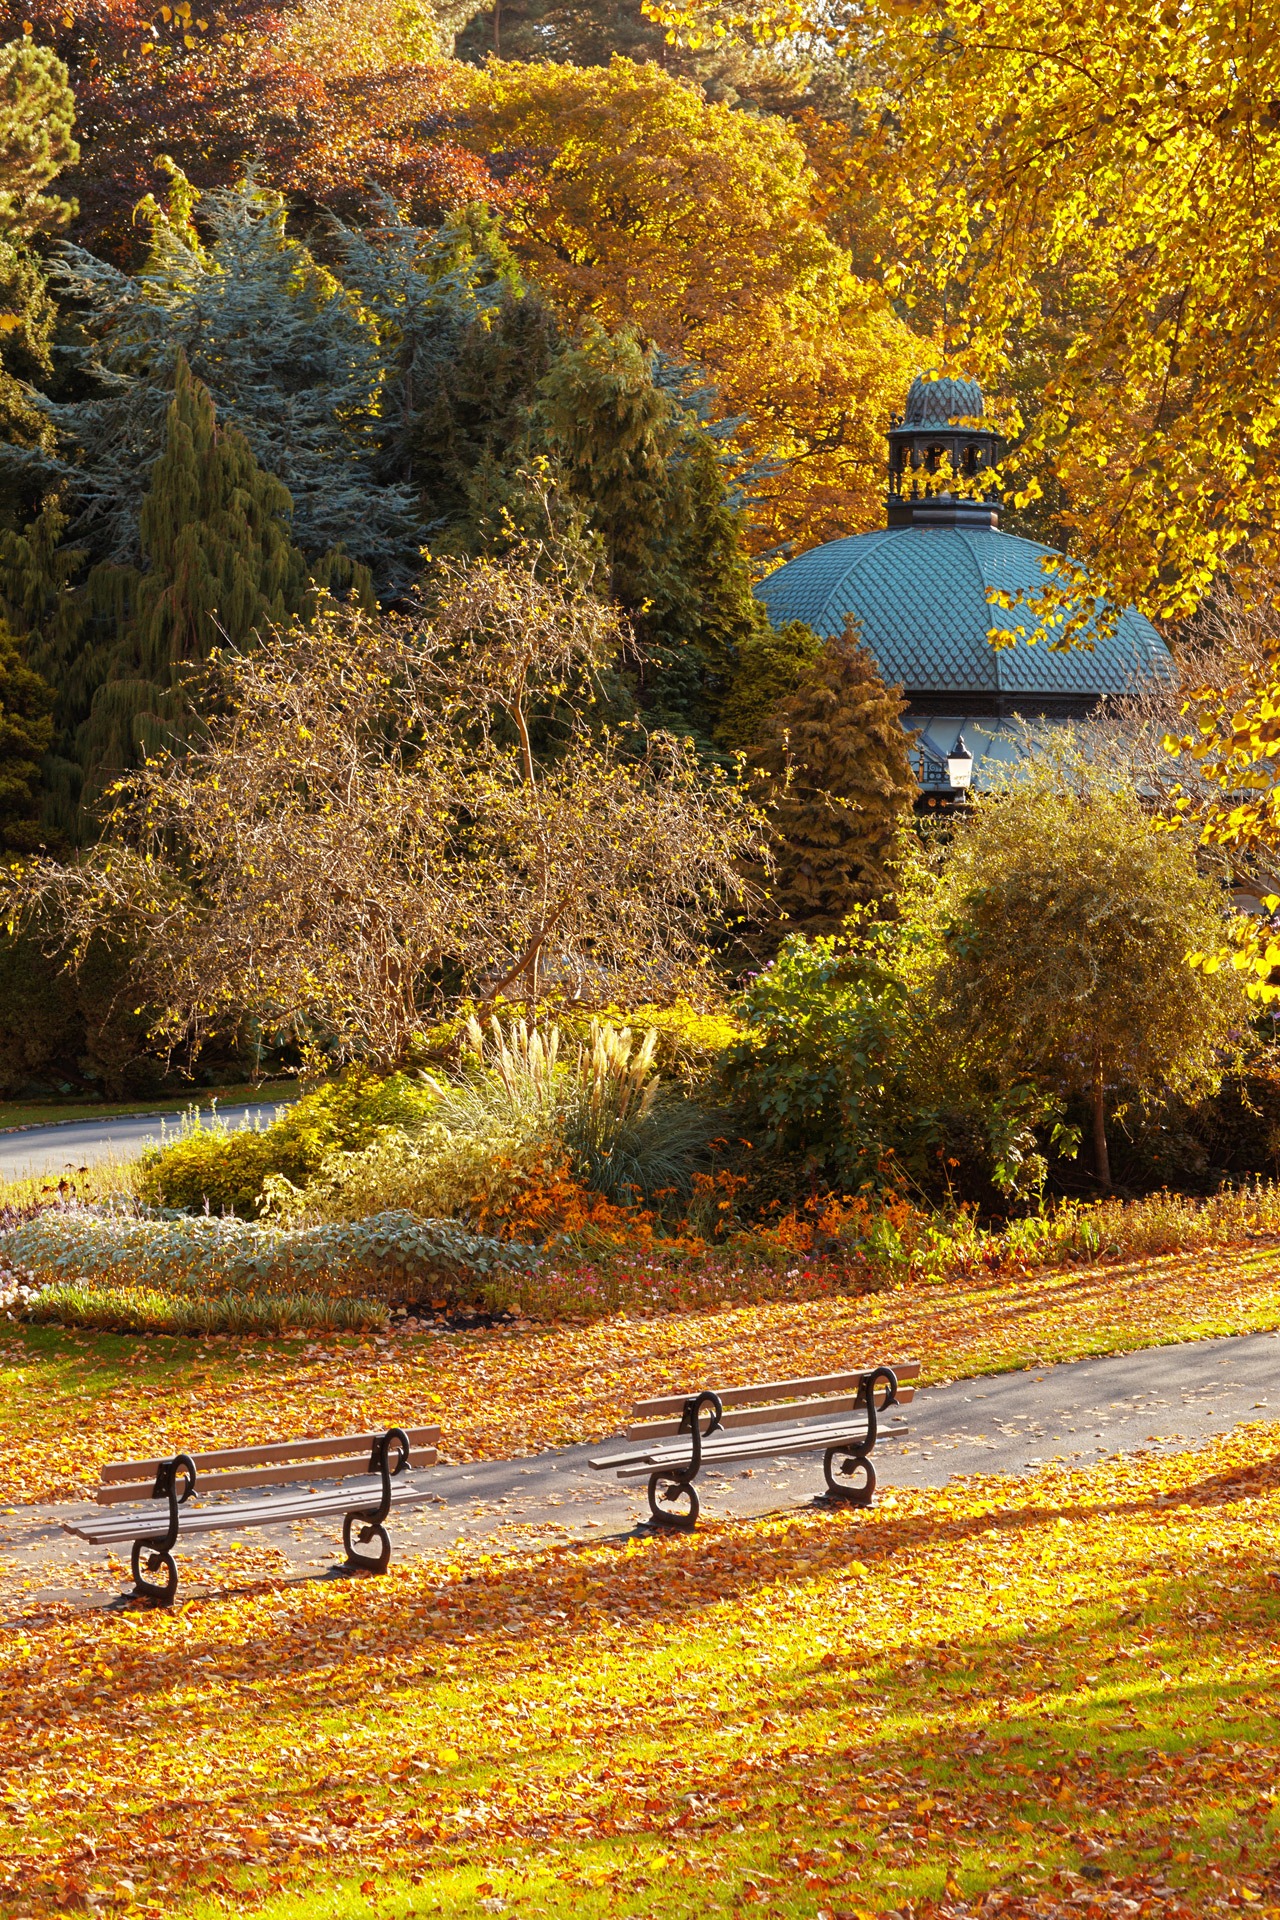
landscape, tree, nature, wilderness, cafe, plant, bench, meadow, sunlight, morning, leaf, fall, flower, river, foliage, evening, reflection, relax, peaceful, autumn, park, scenery, yellow, garden, season, leaves, outdoors, woodland, rural area, woody plant